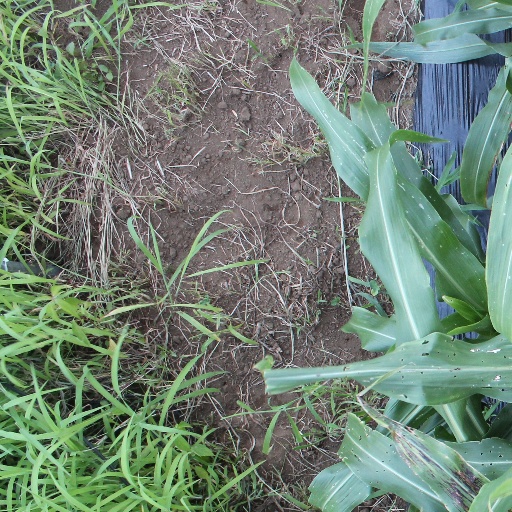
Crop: sorghum